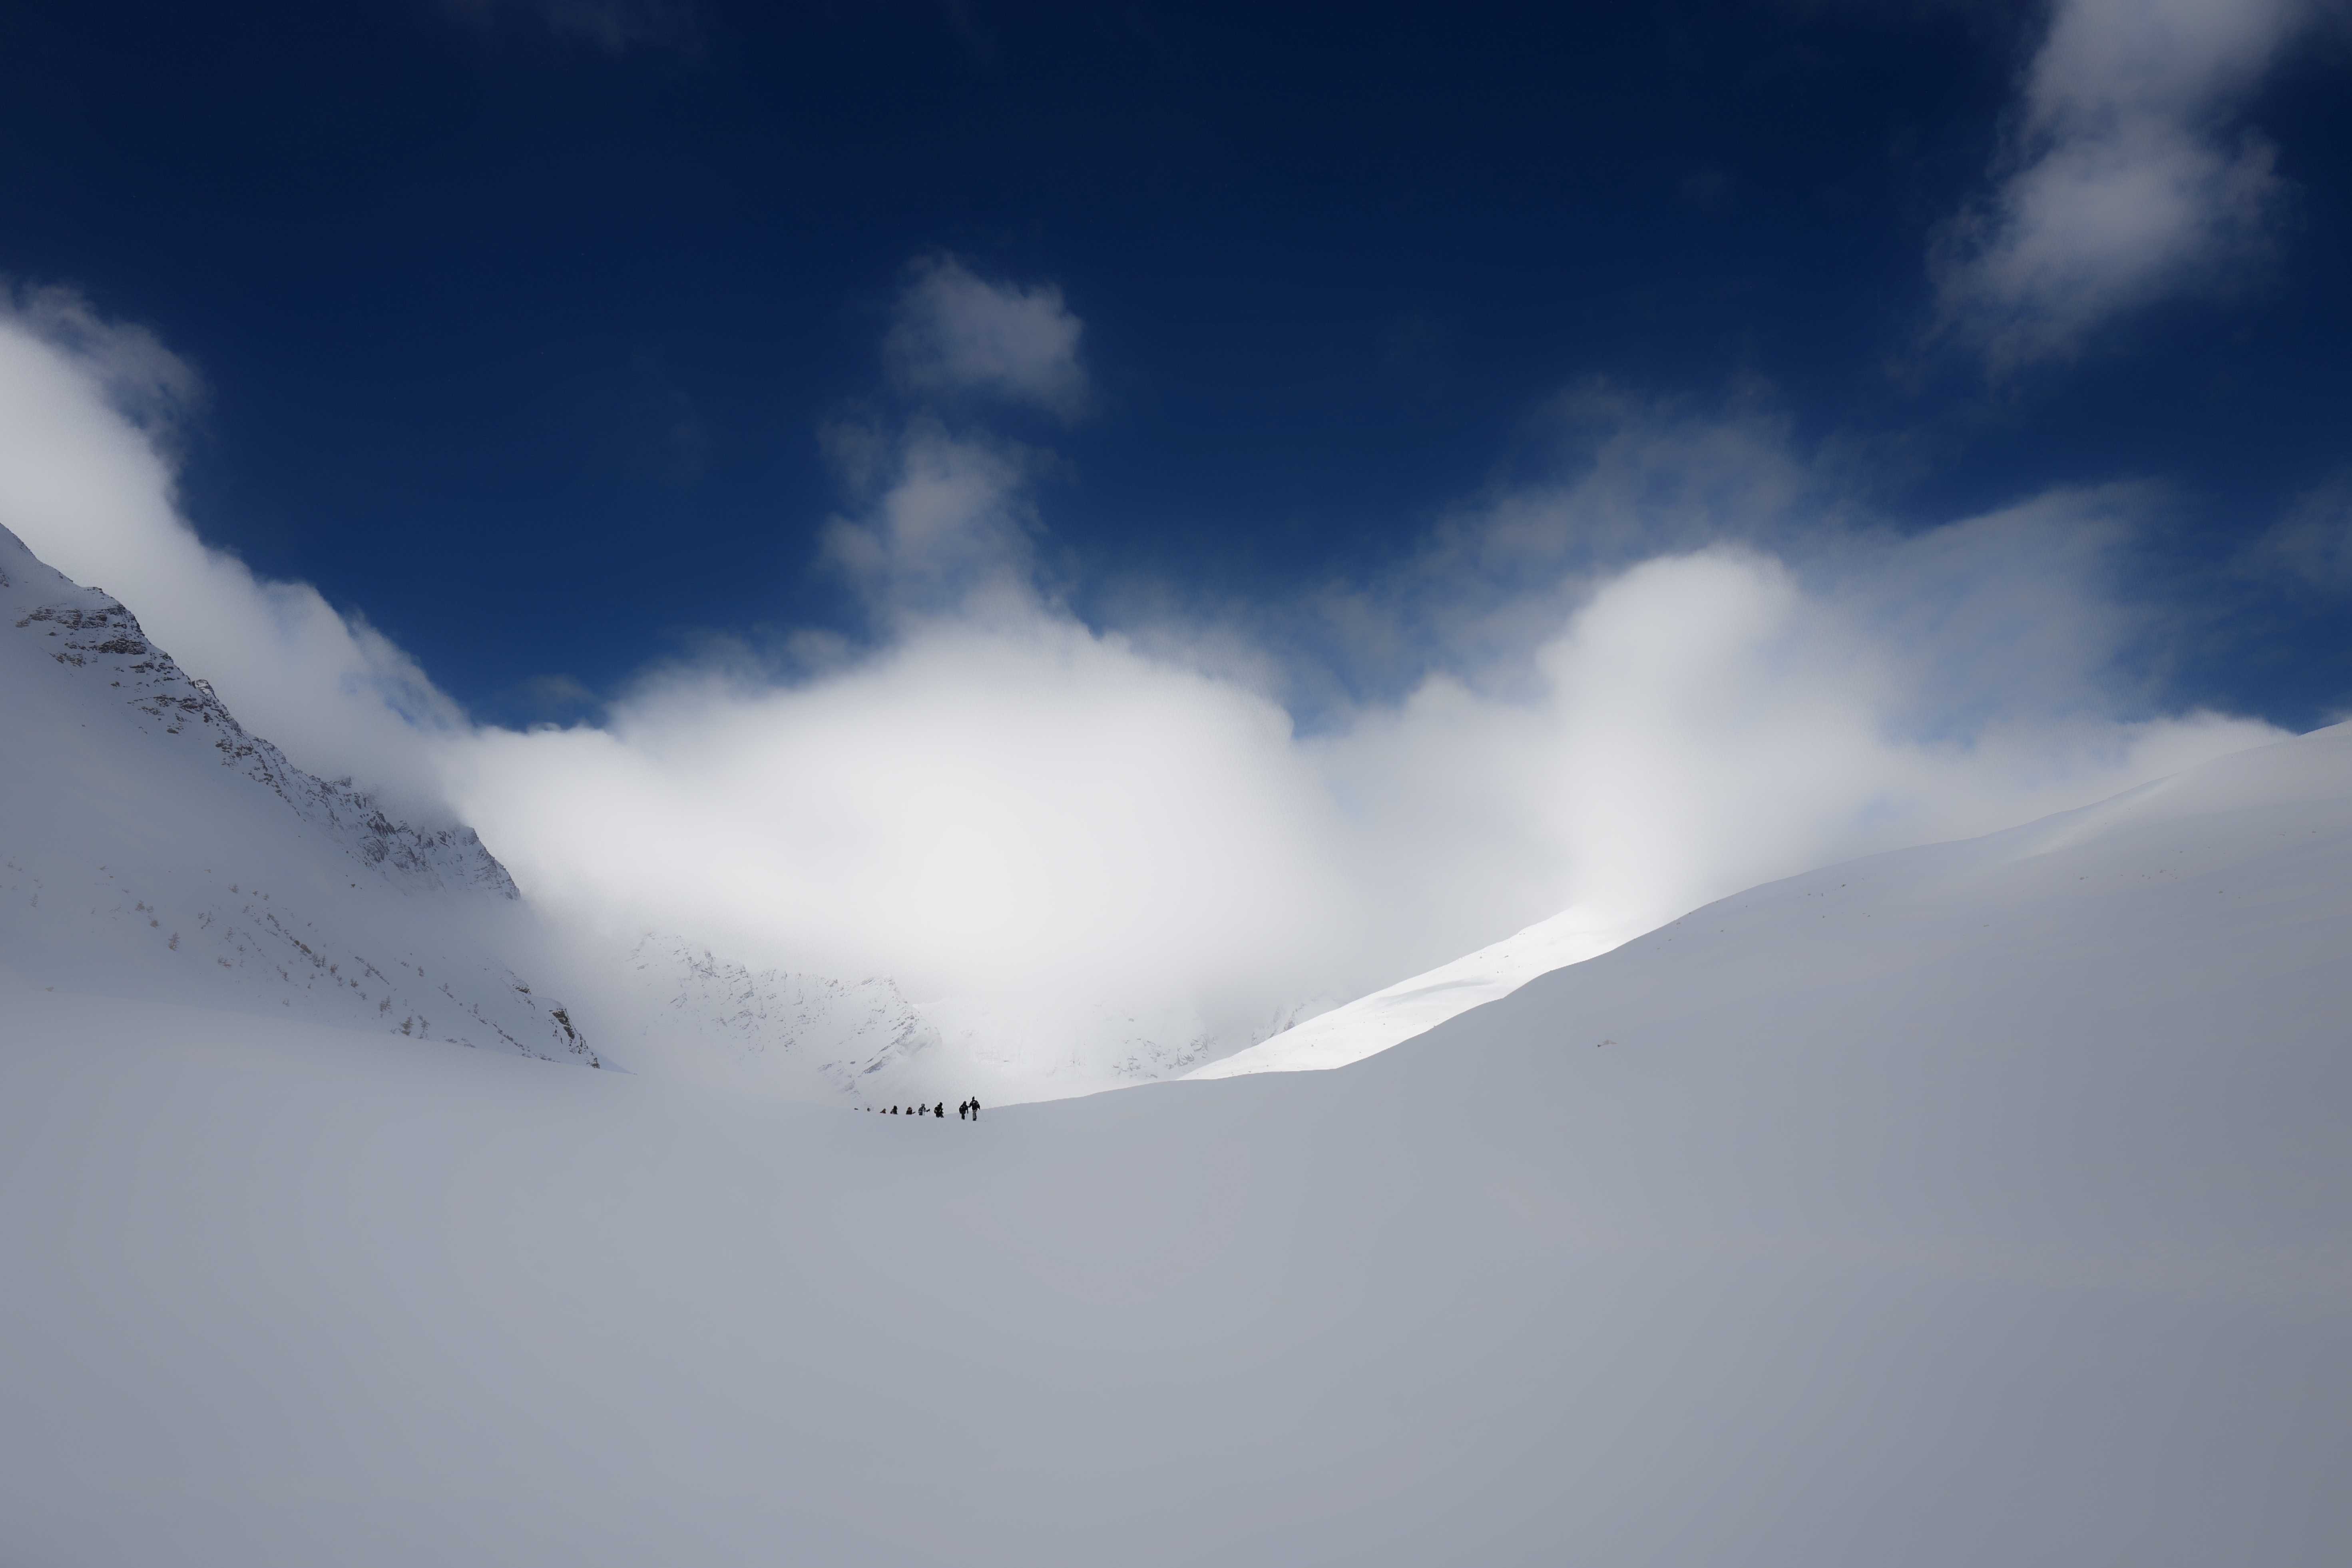
mountain, snow, winter, cloud, sky, sunlight, hill, atmosphere, mountain range, weather, meteorological phenomenon, atmospheric phenomenon, atmosphere of earth, mountainous landforms, geological phenomenon